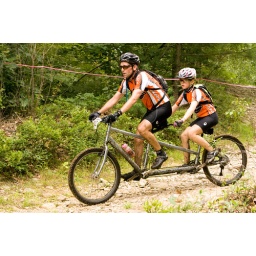
Racing at the Hodges Village Dam mountain bike race in Oxford, MA - August 2009